James Charles Mathew

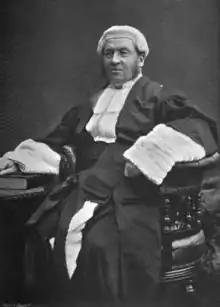
In "The Sketch", 29 April 1896

Sir James Charles Mathew (10 July 1830 – 9 November 1908) was an Irish-born judge. Born in an Irish Catholic family in Cork, Mathew was educated at the largely Protestant Trinity College, Dublin, before joining the English bar. In 1881, although still a junior barrister, he was appointed to the High Court of Justice, where he sat in the Queen's Bench Division and was said to be the best "nisi prius" judge of his time. He was promoted to the Court of Appeal in 1901, before resigned from the bench for health reasons in 1905.